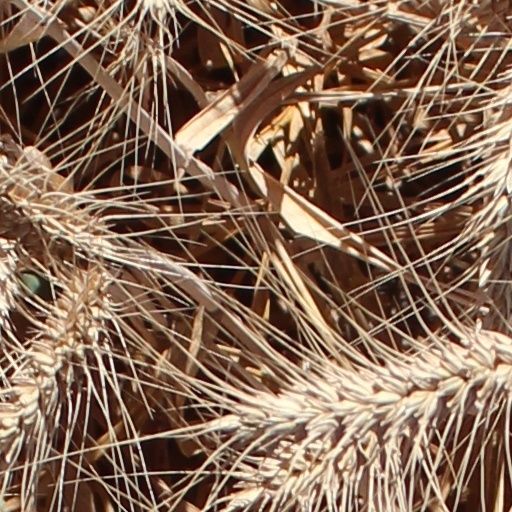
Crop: wheat